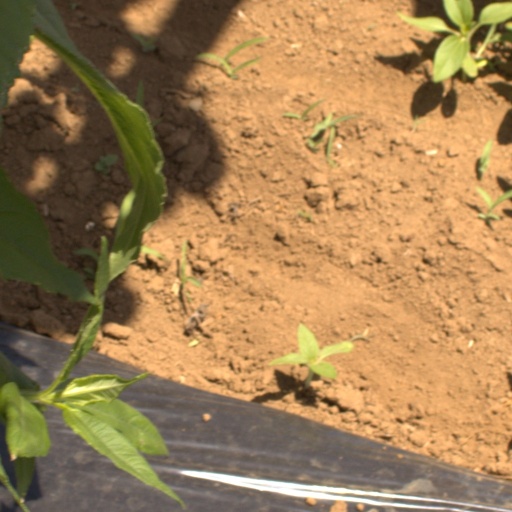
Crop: Jerusalem artichoke